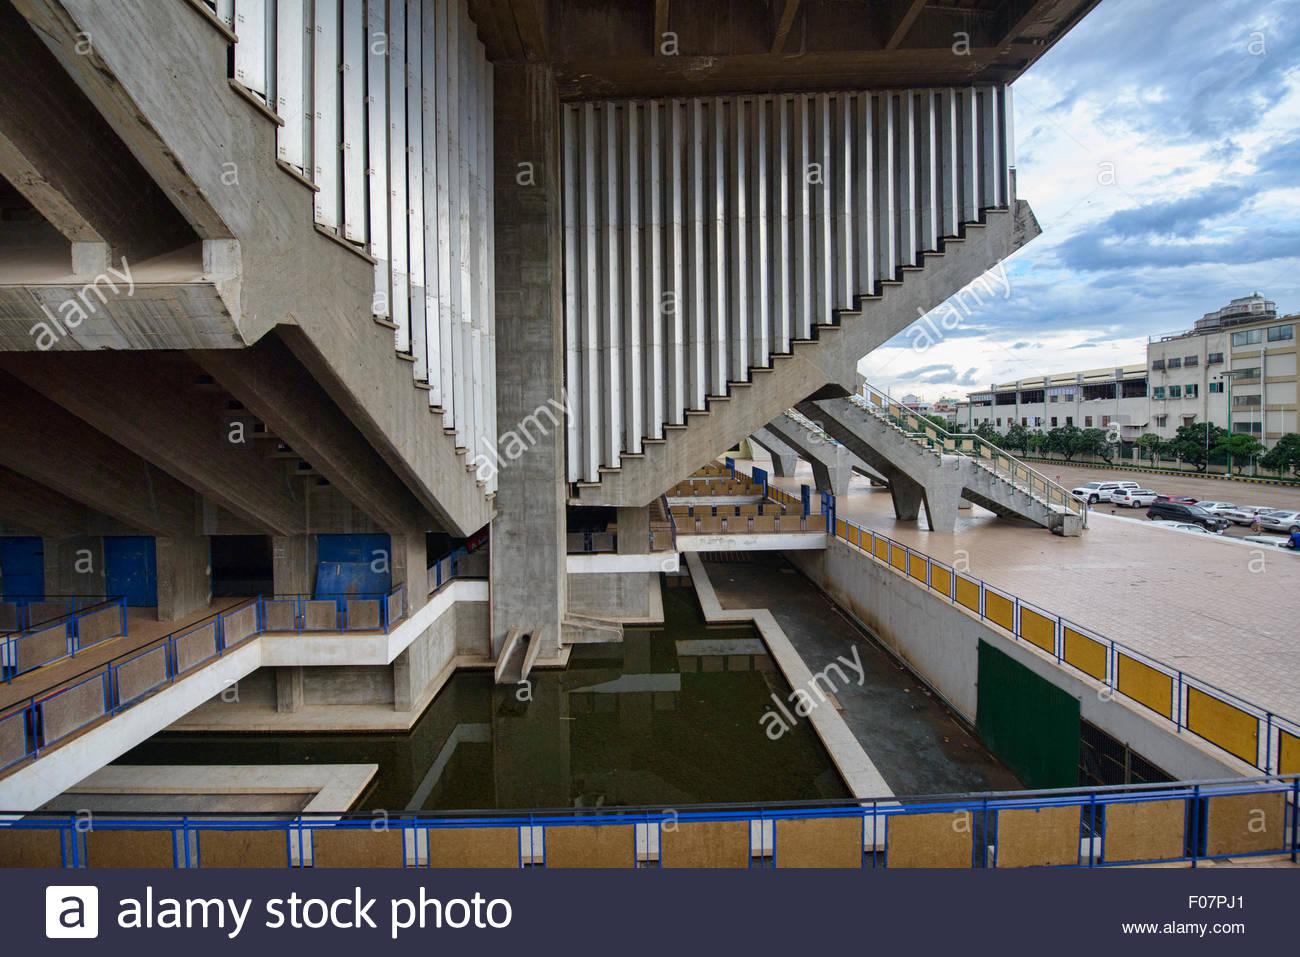
tourist attraction , part of the movement
Relation: Story, Meta